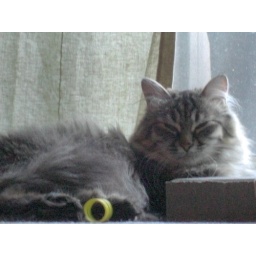
Danya playing by the window under the curtain